Keith McCready

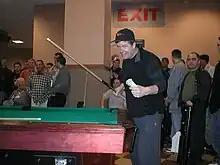
McCready at the Super Billiards Expo at Valley Forge, Pennsylvania, in 2004.

When McCready was 21, he began competing at professional pool events throughout California. He made an impression in the final of the Sacramento Open; from 2–6 behind, he won the last nine of nine-ball in the final to defeat Larry Hubbart, 11–6. McCready won the 1984 Clyde Childress Memorial 9-Ball Open at The Maverick Club in Richmond, Kentucky; having defeated Earl Strickland 11–2 earlier in the event, McCready again defeated Strickland in the final, 11–9. By June 1985, he was already considered among the top players in the country.